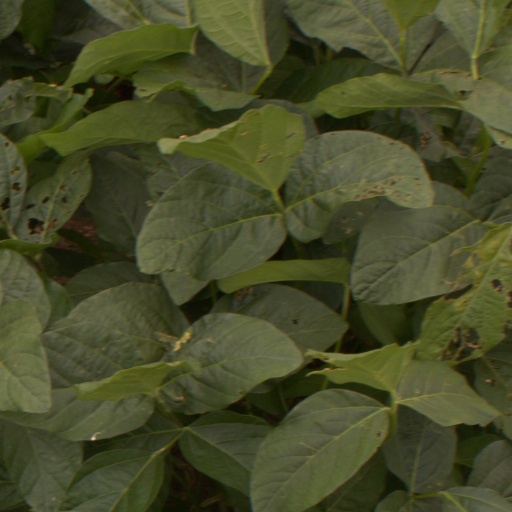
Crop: soybean